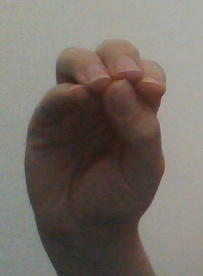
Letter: ha